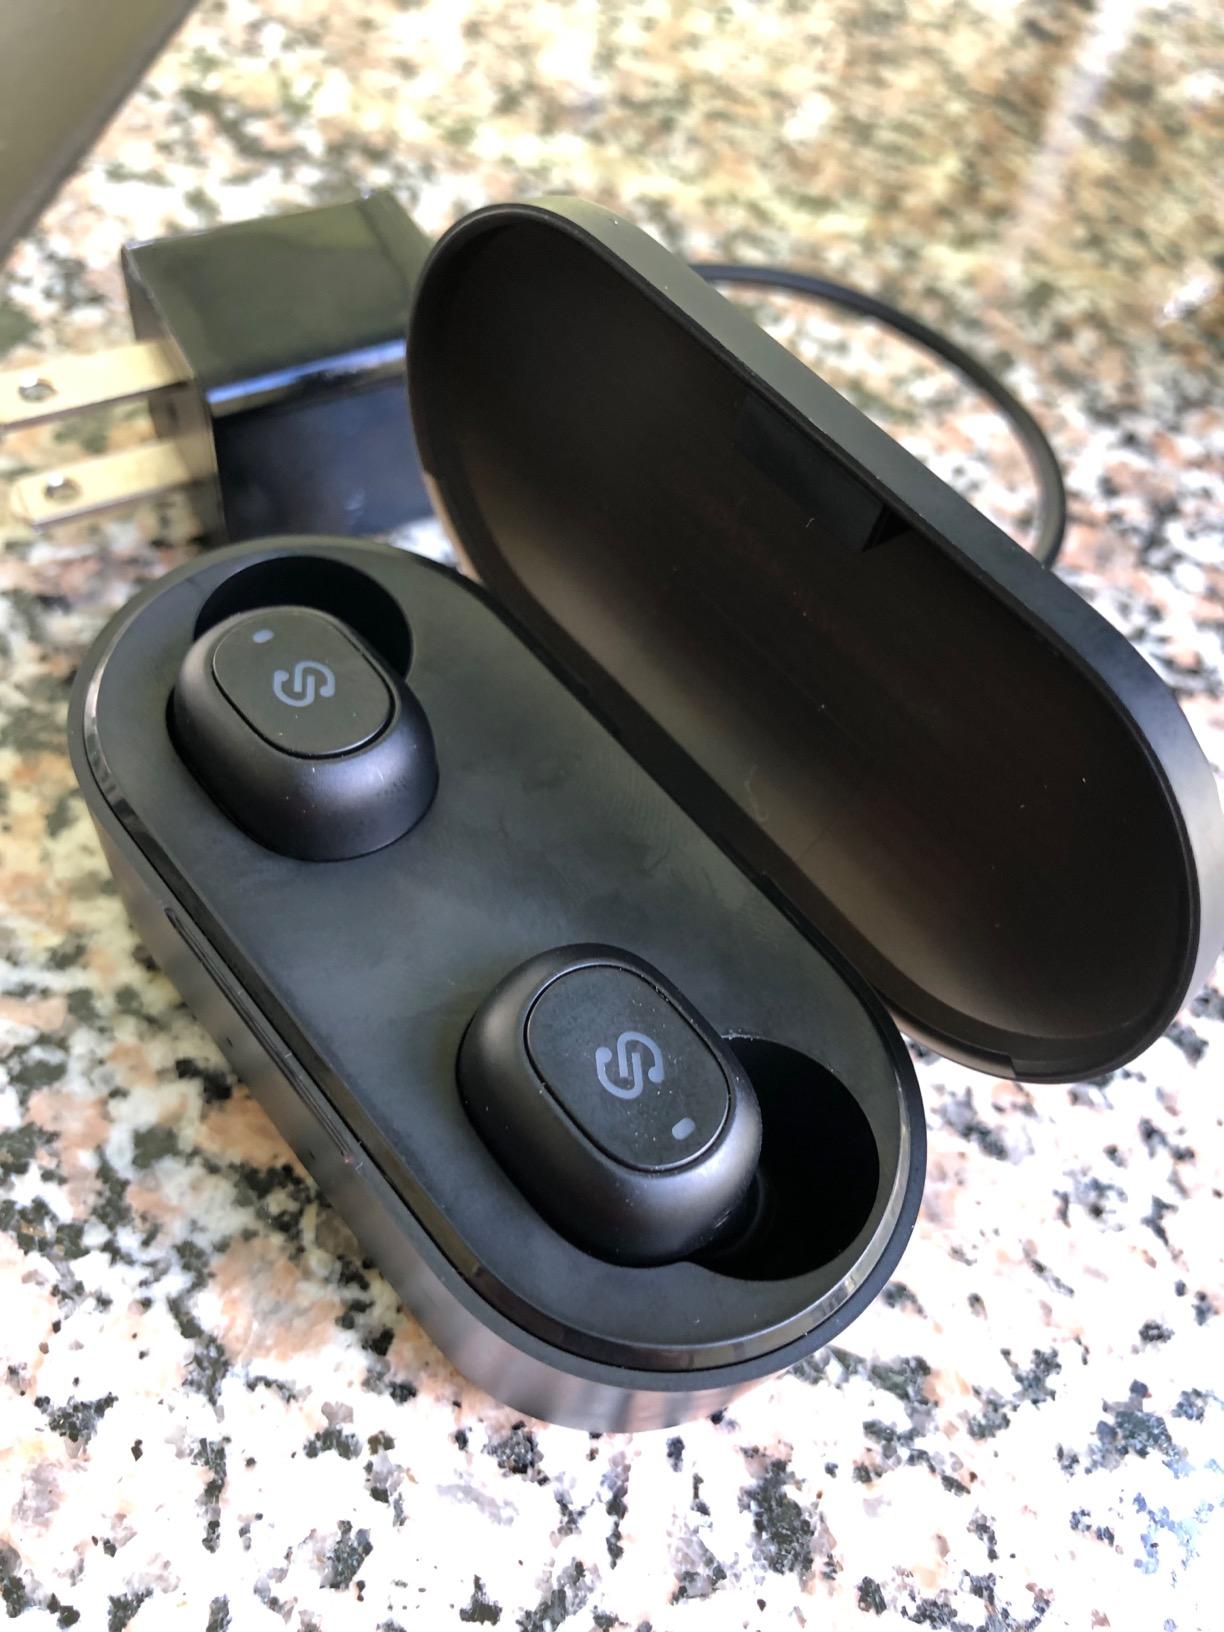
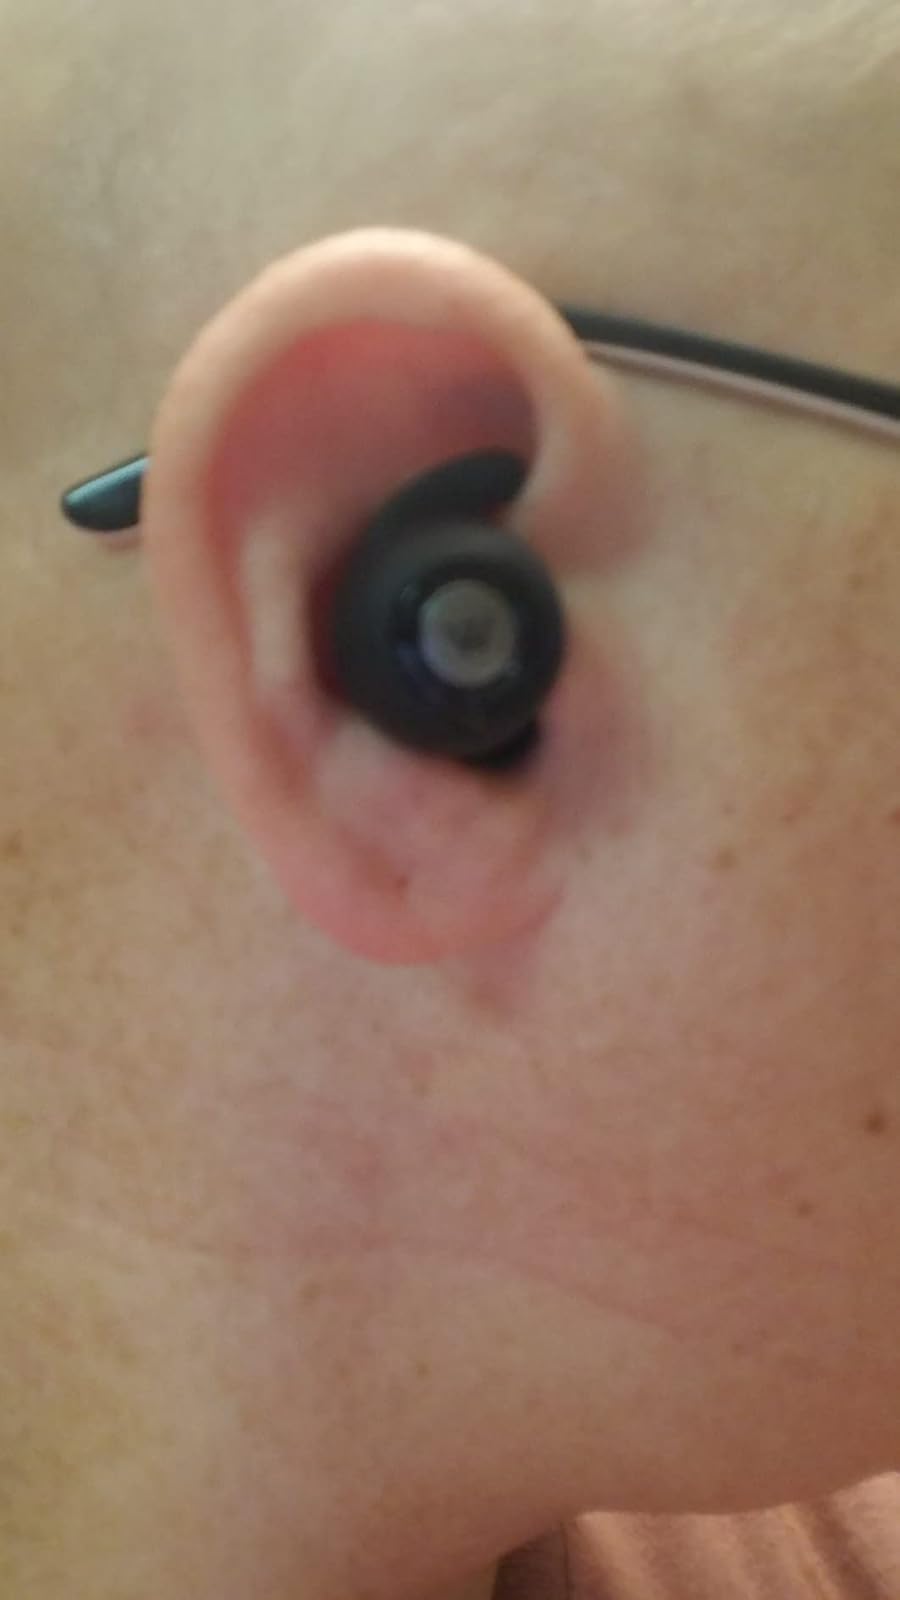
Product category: earbuds
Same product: no